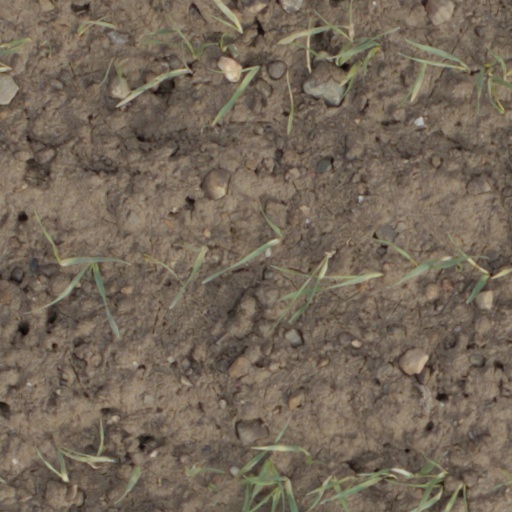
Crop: wheat